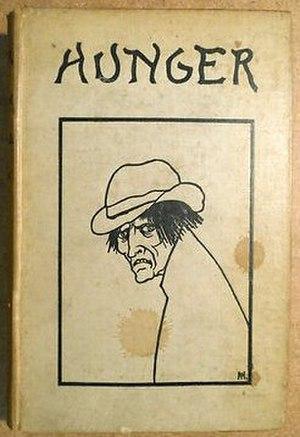
Dessin de William Thomas Horton
Faim est un roman de l'écrivain norvégien Knut Hamsun, publié dans sa version définitive en 1890, après une parution partielle dans le magazine danois Ny Jord en 1888. Ce roman de la solitude, inspiré de l'expérience de l'auteur avant qu'il ne rencontre le succès, relate à la première personne la vie d'un écrivain qui erre dans les rues de Christiania, tenaillé par la faim qu'il recherche autant qu'il la fuit, et de la déchéance physique et mentale qu'il subit en conséquence.
William Thomas Horton est un illustrateur britannique qui s'inscrit dans les mouvances Symboliste, Art nouveau, décadent et occulte.